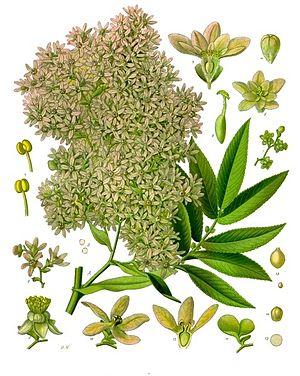
"Hagenia abyssinica est une espèce d'arbre pouvant dépasser 20 m de haut, de la famille des Rosaceae. C'est la seule espèce actuellement décrite du genre Hagenia. Elle est aussi connue sous le nom de ""kousso"" ou ""cousso"".